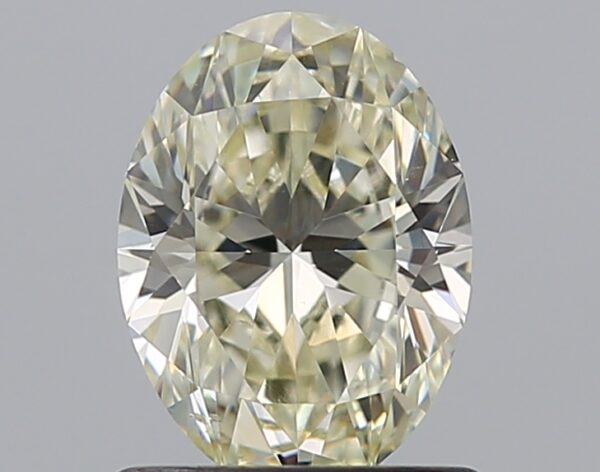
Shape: oval
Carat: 0.9
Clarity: SI1
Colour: N
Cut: EX
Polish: EX
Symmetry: VG
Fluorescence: F
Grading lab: GIA
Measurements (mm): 7.37 x 5.47 x 3.36